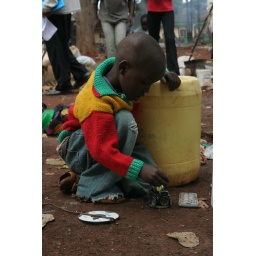
A young boy just being a boy by playing a game most boys do,using bottle tops.